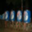
Label: can